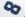
Number: 8